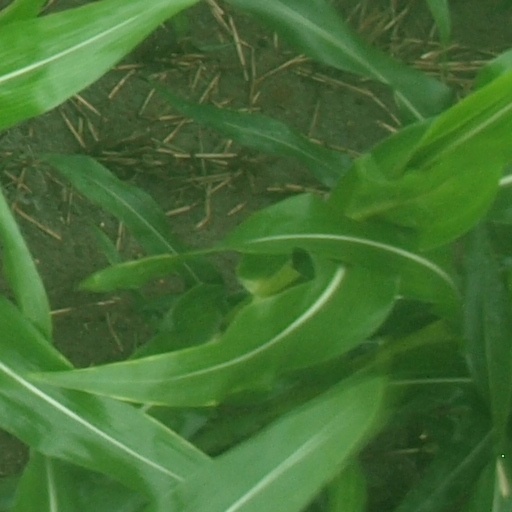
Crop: maize; corn